Poplar Forest

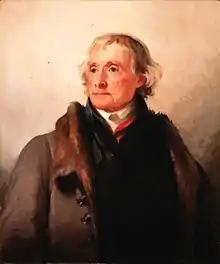
Thomas Jefferson by Thomas Sully, 1821. This portrait is considered a truthful representation of Jefferson's appearance during the time which Poplar Forest was designed and constructed.

Wayles' daughter Martha Wayles Skelton was married to Thomas Jefferson, and the couple inherited the full 4,819 acres when Wayles died in 1773. The Jeffersons did not immediately continue developing Poplar Forest, nor were they frequent visitors to the property – their focus was on developing Monticello, Thomas's political and legal career, and raising their family. Martha Jefferson died in 1782, and Thomas spent time away from Virginia in public service following her death, serving as Minister to France (1785–1789), Secretary of State (1790–1793), Vice President (1797–1801), and President (1801–1809).